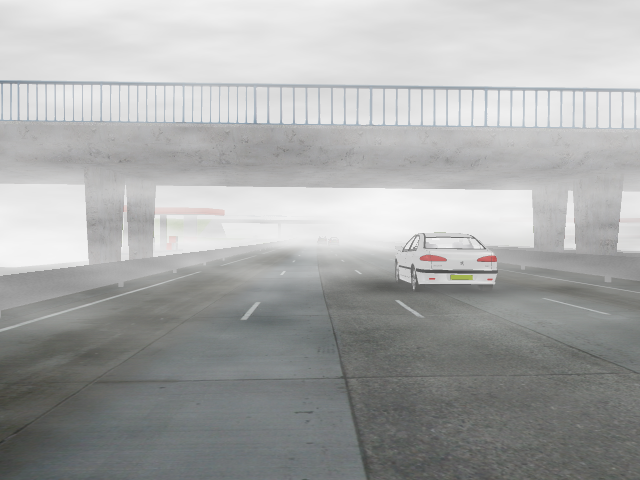
Weather: foggy or hazy